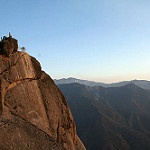
Label: mountain